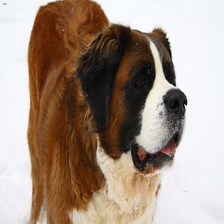
Species: dog
Breed: saint bernard